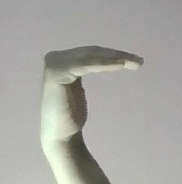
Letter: haa